Tom Vilsack

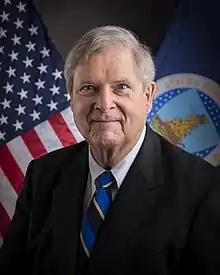
Official portrait, 2021

Thomas James Vilsack (born December 13, 1950) is an American politician. He served as the 30th and 32nd United States secretary of agriculture from 2009 to 2017, during the Obama administration, and again from 2021 to 2025 during the Biden administration. A member of the Democratic Party, he served as the 40th governor of Iowa from 1999 to 2007.